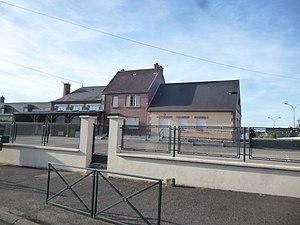
Ecole de la commune de Noyers-Saint-Martin (Oise).
Noyers-Saint-Martin est une commune française située dans le département de l'Oise, en région Hauts-de-France.